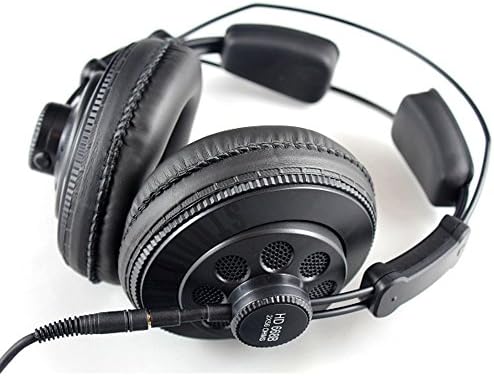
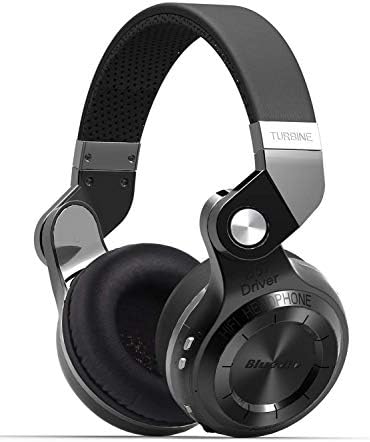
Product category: headphones
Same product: no